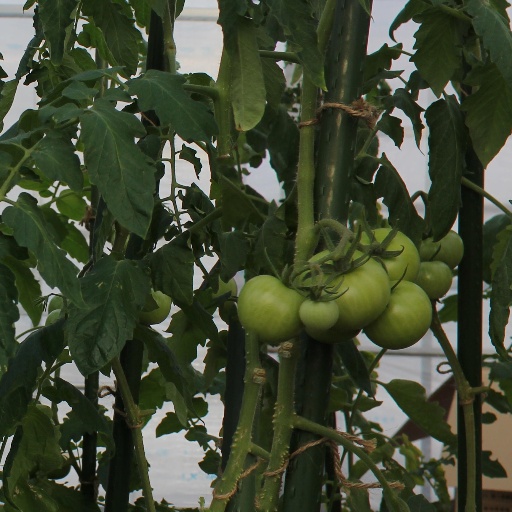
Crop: tomato